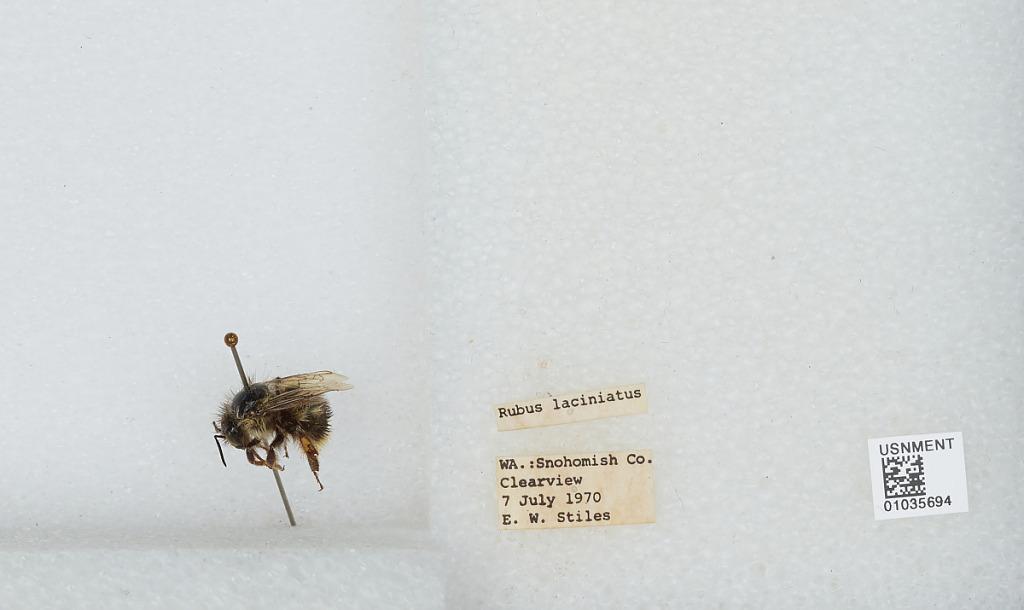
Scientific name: Bombus (Pyrobombus) mixtus Cresson
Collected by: E. Stiles
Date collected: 1970-7-7
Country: United States
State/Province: Washington
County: Snohomish
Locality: Clearview
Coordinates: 47.8292, -122.145